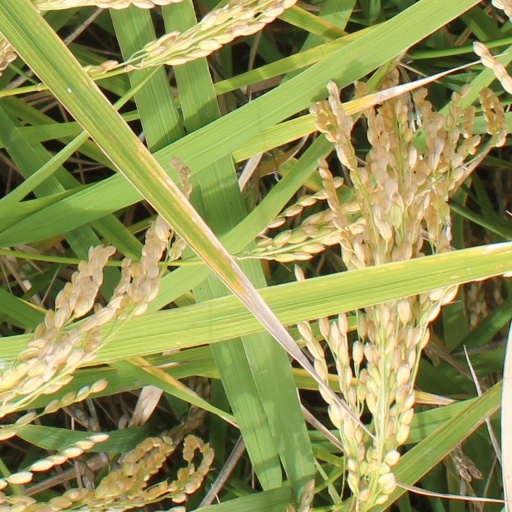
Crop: rice